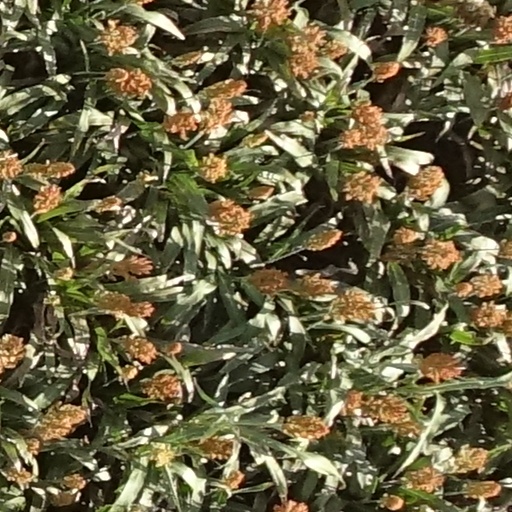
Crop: sorghum